The Switchback

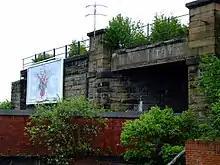
Abutments of demolished bridge over Dalmarnock Road at Dalmarnock station, 2011, prior to being removed entirely in the station's redevelopment

Road bridges over the railway cutting exist at Gadie Street (c.1902), Cumbernauld Road (c.1895), and Edinburgh Road (c.1928).